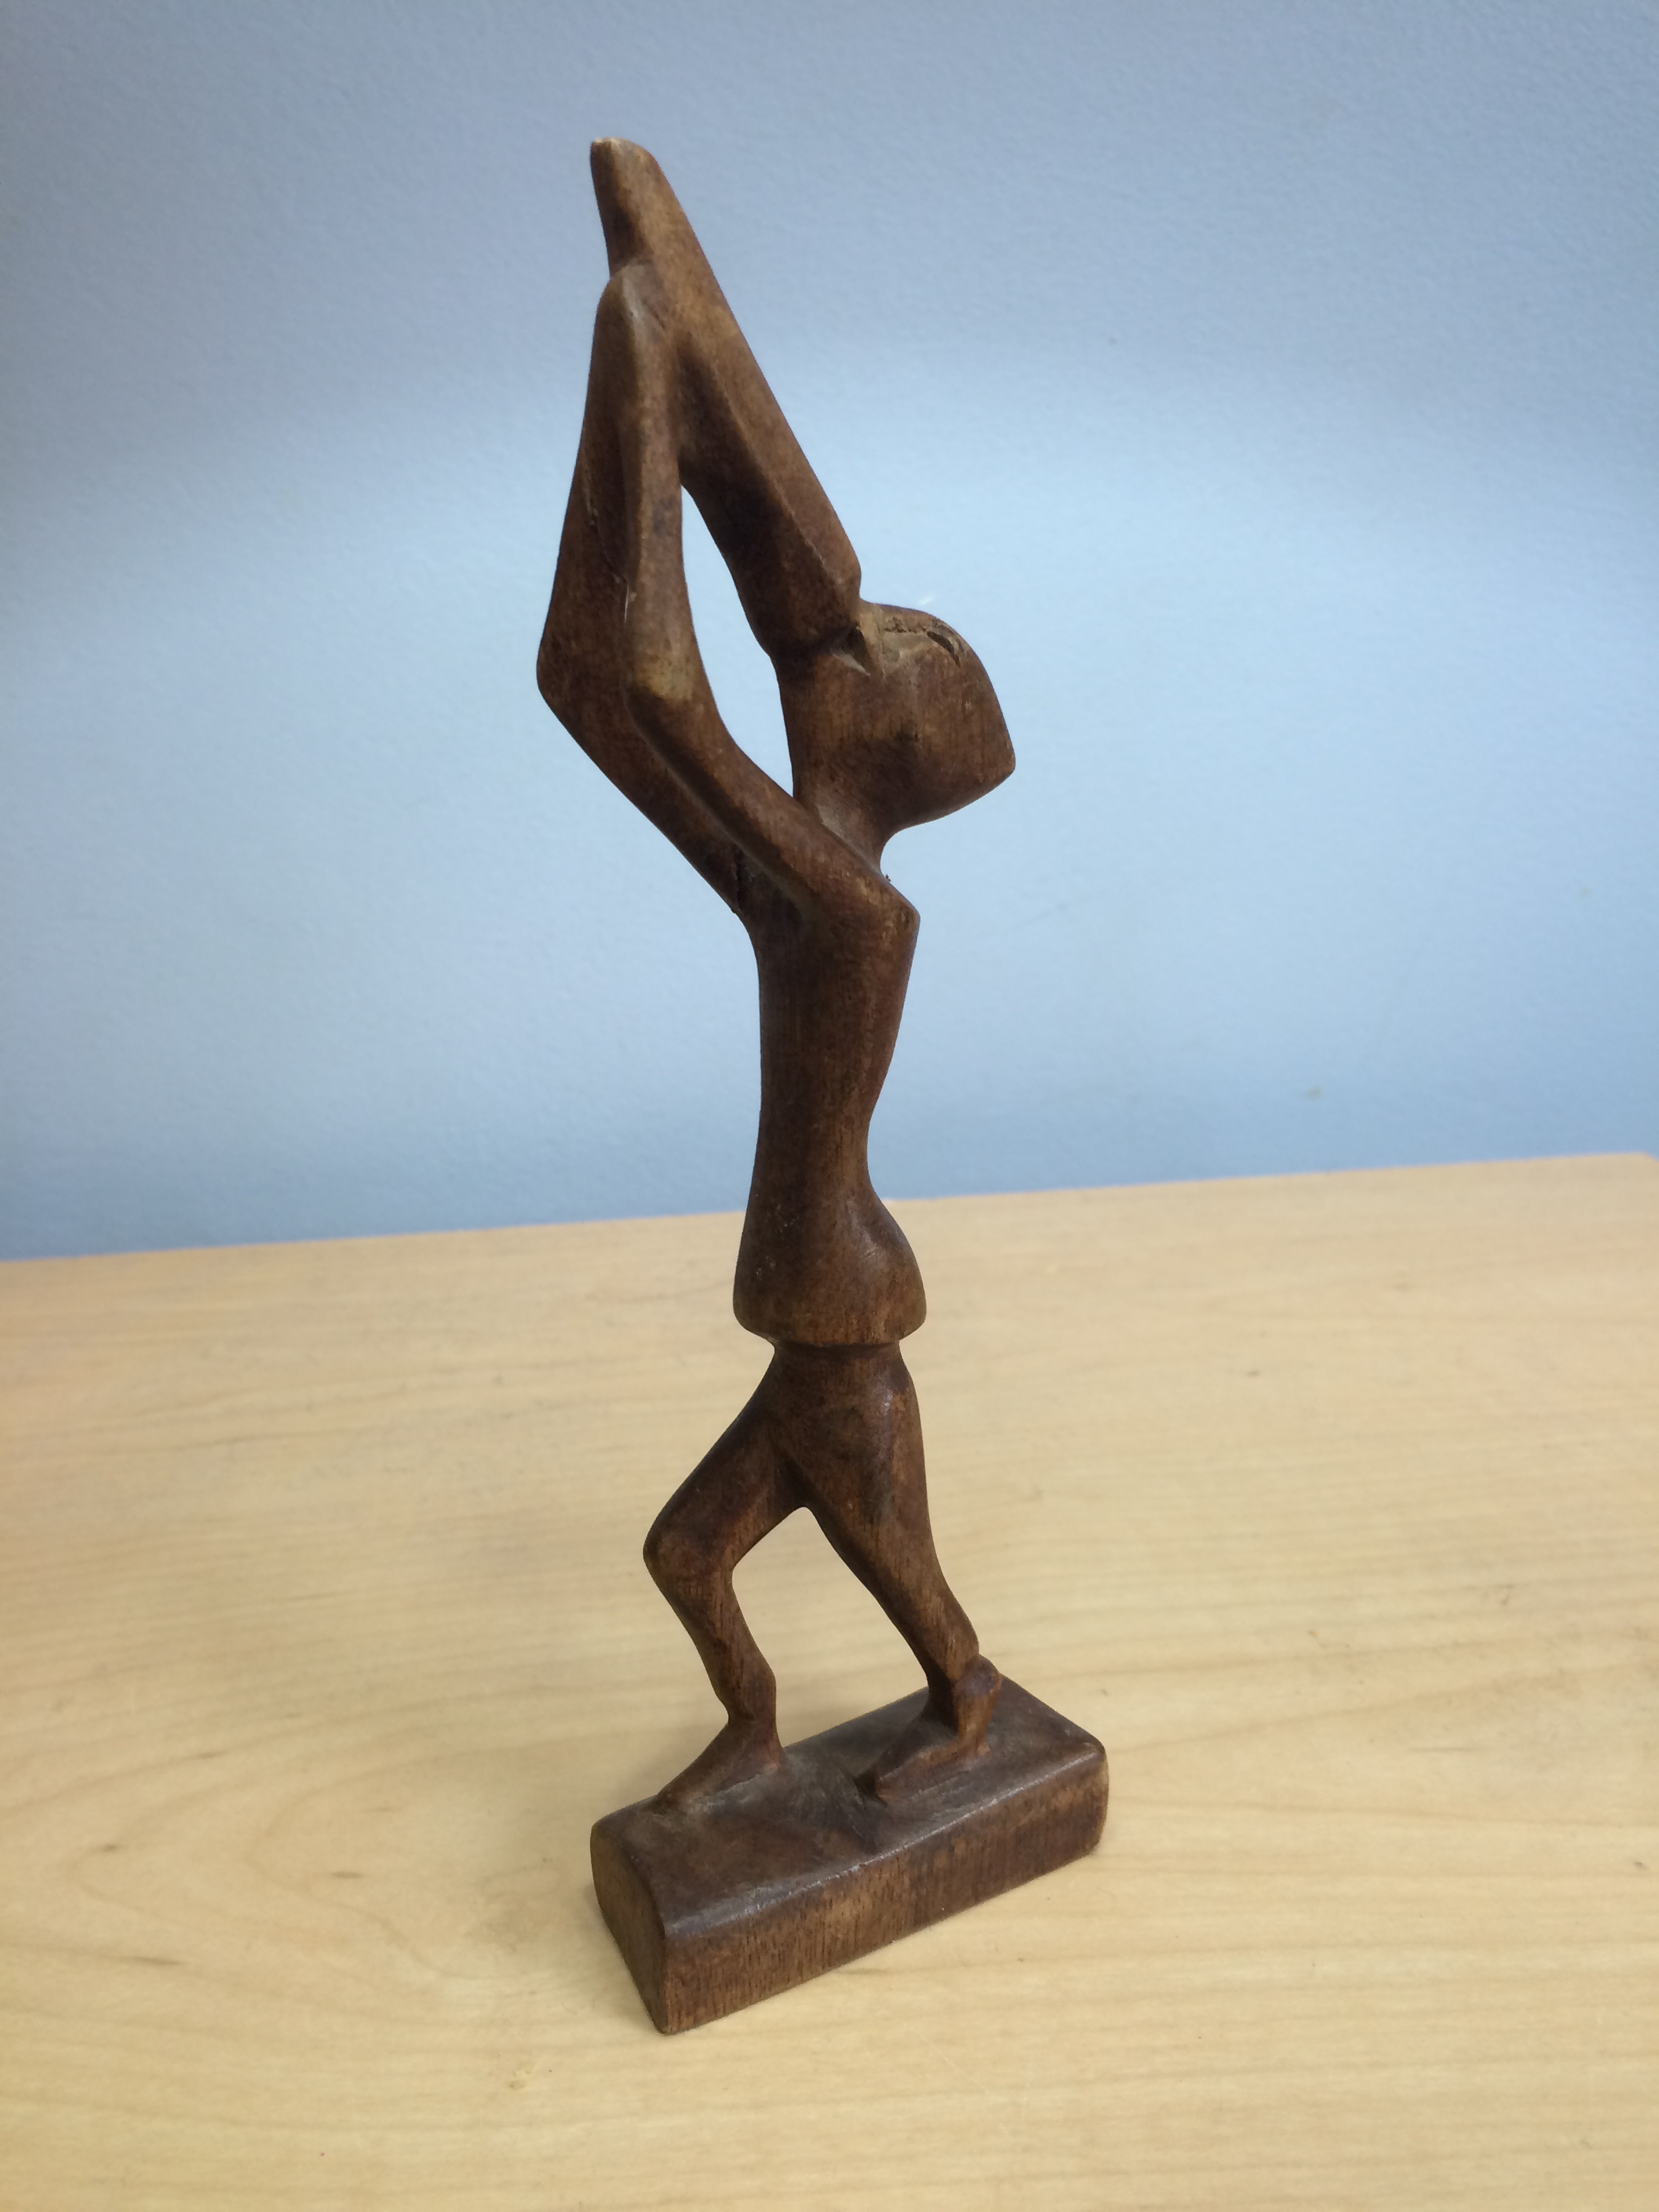
wood, monument, statue, material, sculpture, art, figure, wooden figure, bronze sculpture, human positions